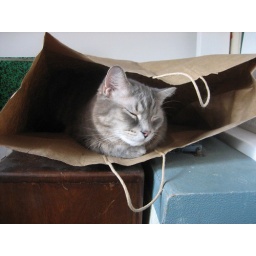
cat in a bag